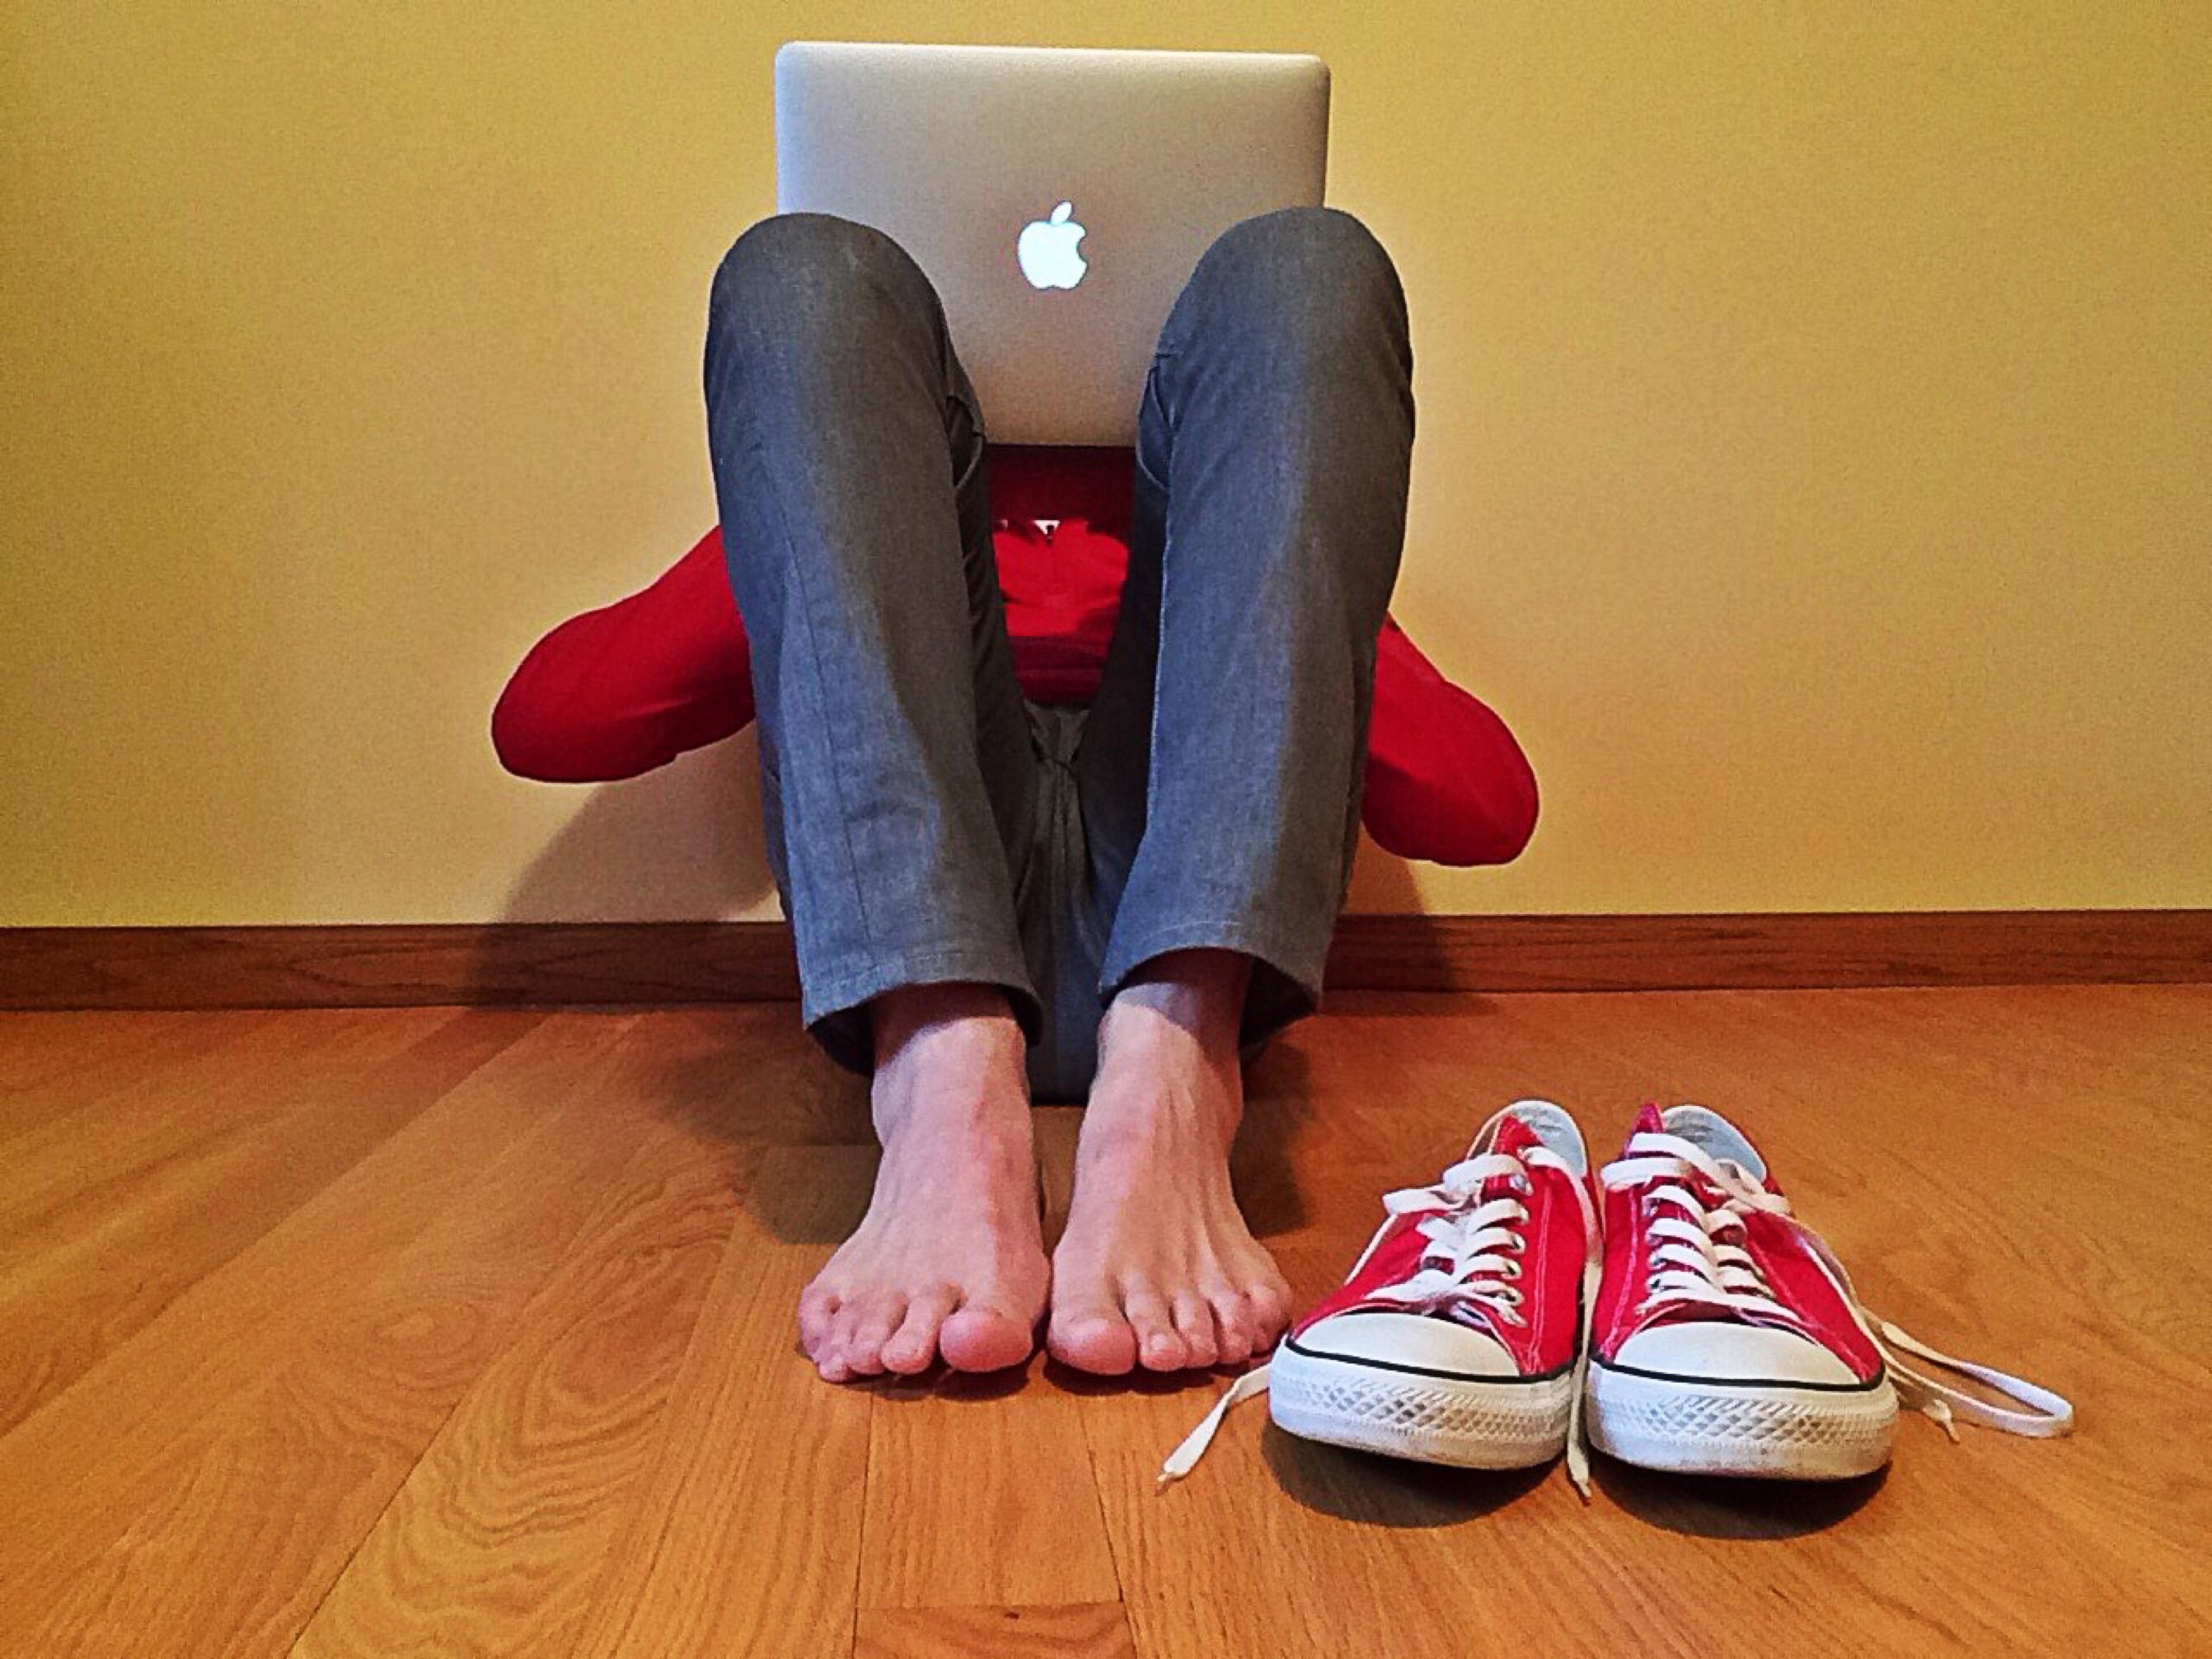
laptop, person, shoe, leg, surfing, young, spring, red, color, foot, sitting, human body, footwear, human positions, high heeled footwear, outdoor shoe